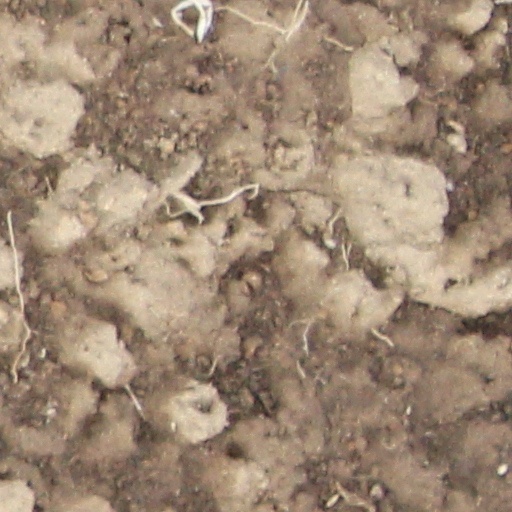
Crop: wheat